The Oath (2016 film)

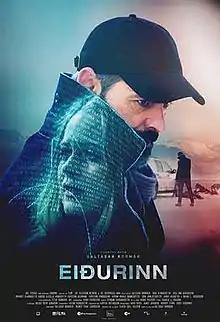
Film poster

The Oath is a 2016 Icelandic thriller film written by Ólafur Egill Egilsson, and co-written and directed by Baltasar Kormákur, who also plays the leading role. It was screened in the Special Presentations section at the 2016 Toronto International Film Festival. It was the most popular movie in Icelandic theaters in 2016.